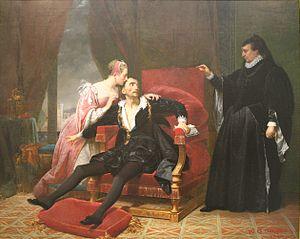
Élisabeth de Habsbourg, archiduchesse d'Autriche. Née à Vienne, elle fut l'épouse du roi de France Charles IX et à ce titre reine de France de 1571 à 1574.